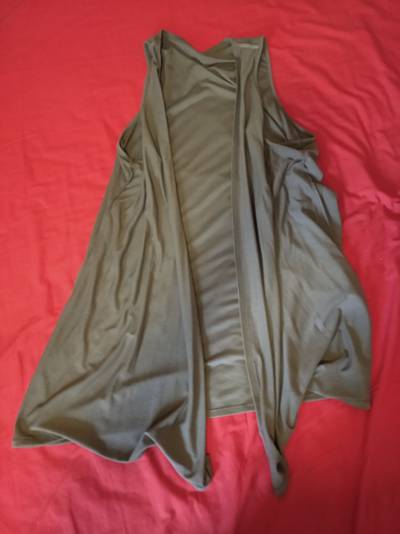
Waste category: clothes